Talbot Lago Record

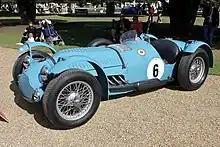
1950 Talbot Lago T26 GS race car, at the 2019 Concours of Elegance, Hampton Court Palace

The Talbot Lago Record T26 was a large car with a fiscal horsepower of 26 CV and a claimed actual power output of 170 hp, delivered to the rear wheels via a four-speed Wilson pre-selector gear box, and supporting a claimed top speed of 170 km/h (105 mph). Almost all the Talbot sedans sold during the late 1940s came with Talbot bodies, constructed in the manufacturer's extensive workshops, and the car was commonly sold as a stylish two door "coach" or four-door sedan, but a two-door cabriolet was also offered. There were also a few coachbuilt specials produced with bodywork by traditionalist firms such as Graber.